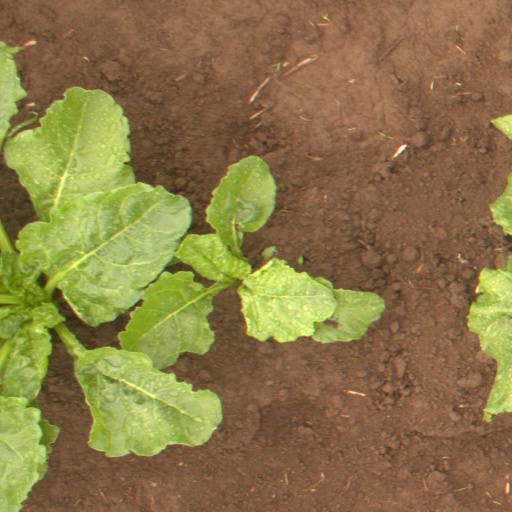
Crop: sugar beet